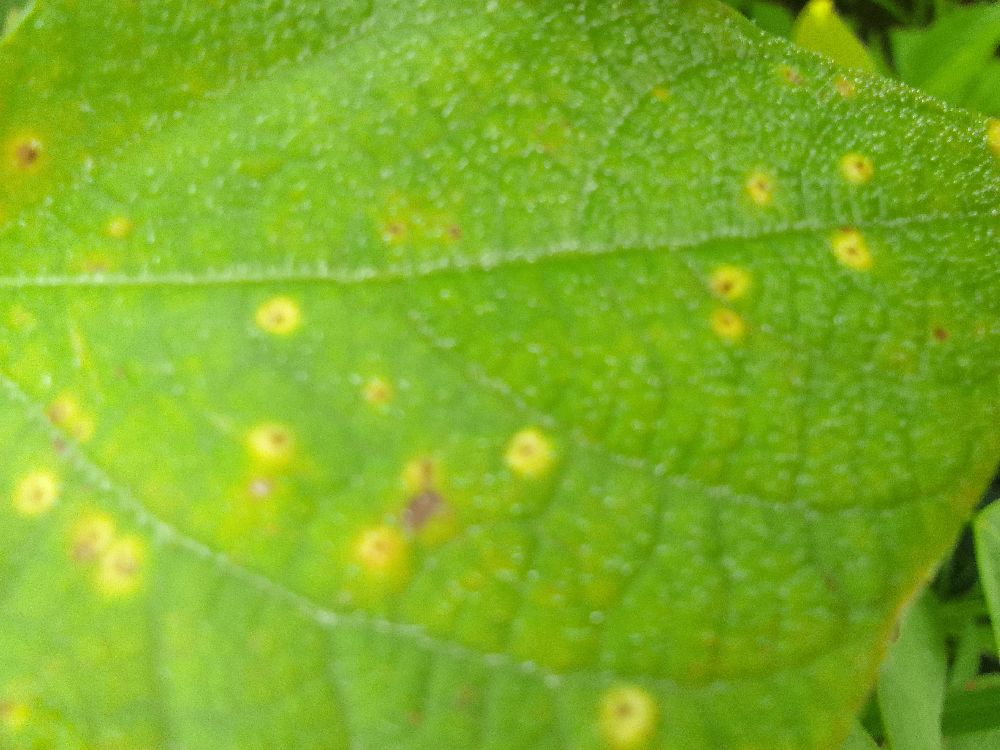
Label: rust